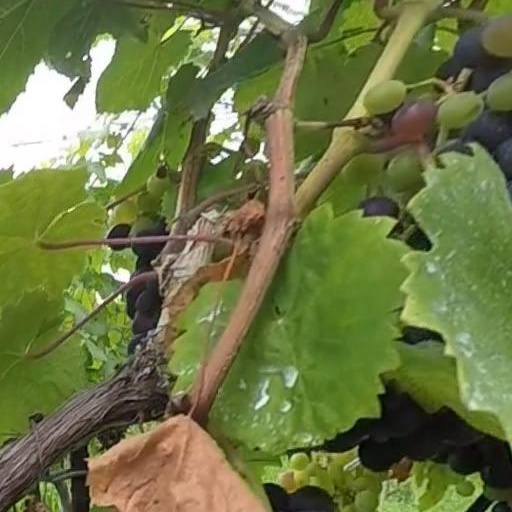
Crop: grape